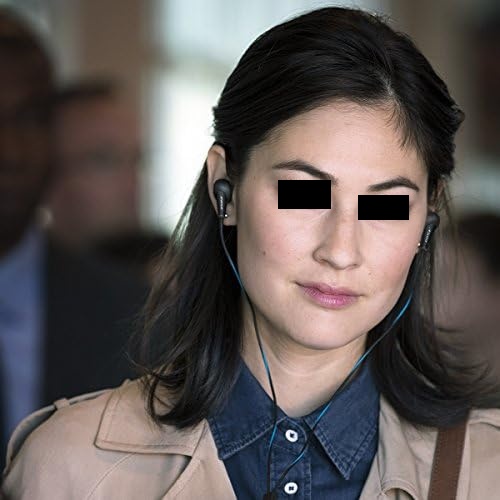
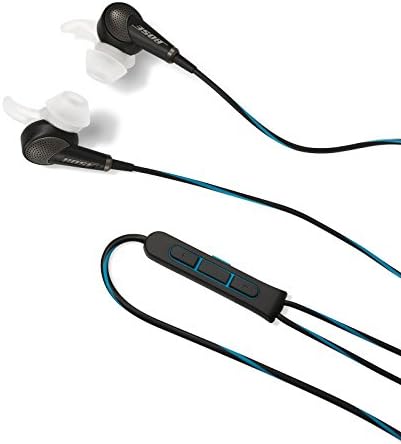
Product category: headphones
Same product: yes